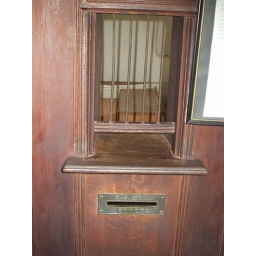
Located in the Wayside, Kansas post office until the post office was closed in 1977. Post office building was moved to its present location.